Vardayini Mata Temple

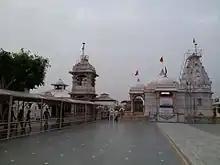

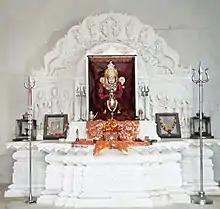
Goddess Vardayini is Hindu Goddess.

Rupal village celebrates a unique festival on the ninth day of the great Navratri festival (Indian Festival of Praying to 9 different Goddesses and Dandiya Dance).